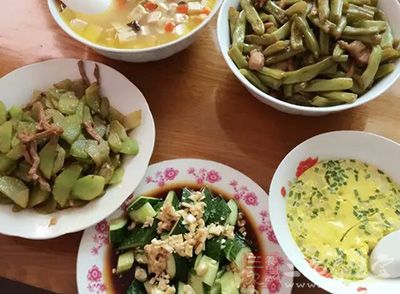
Label: trash